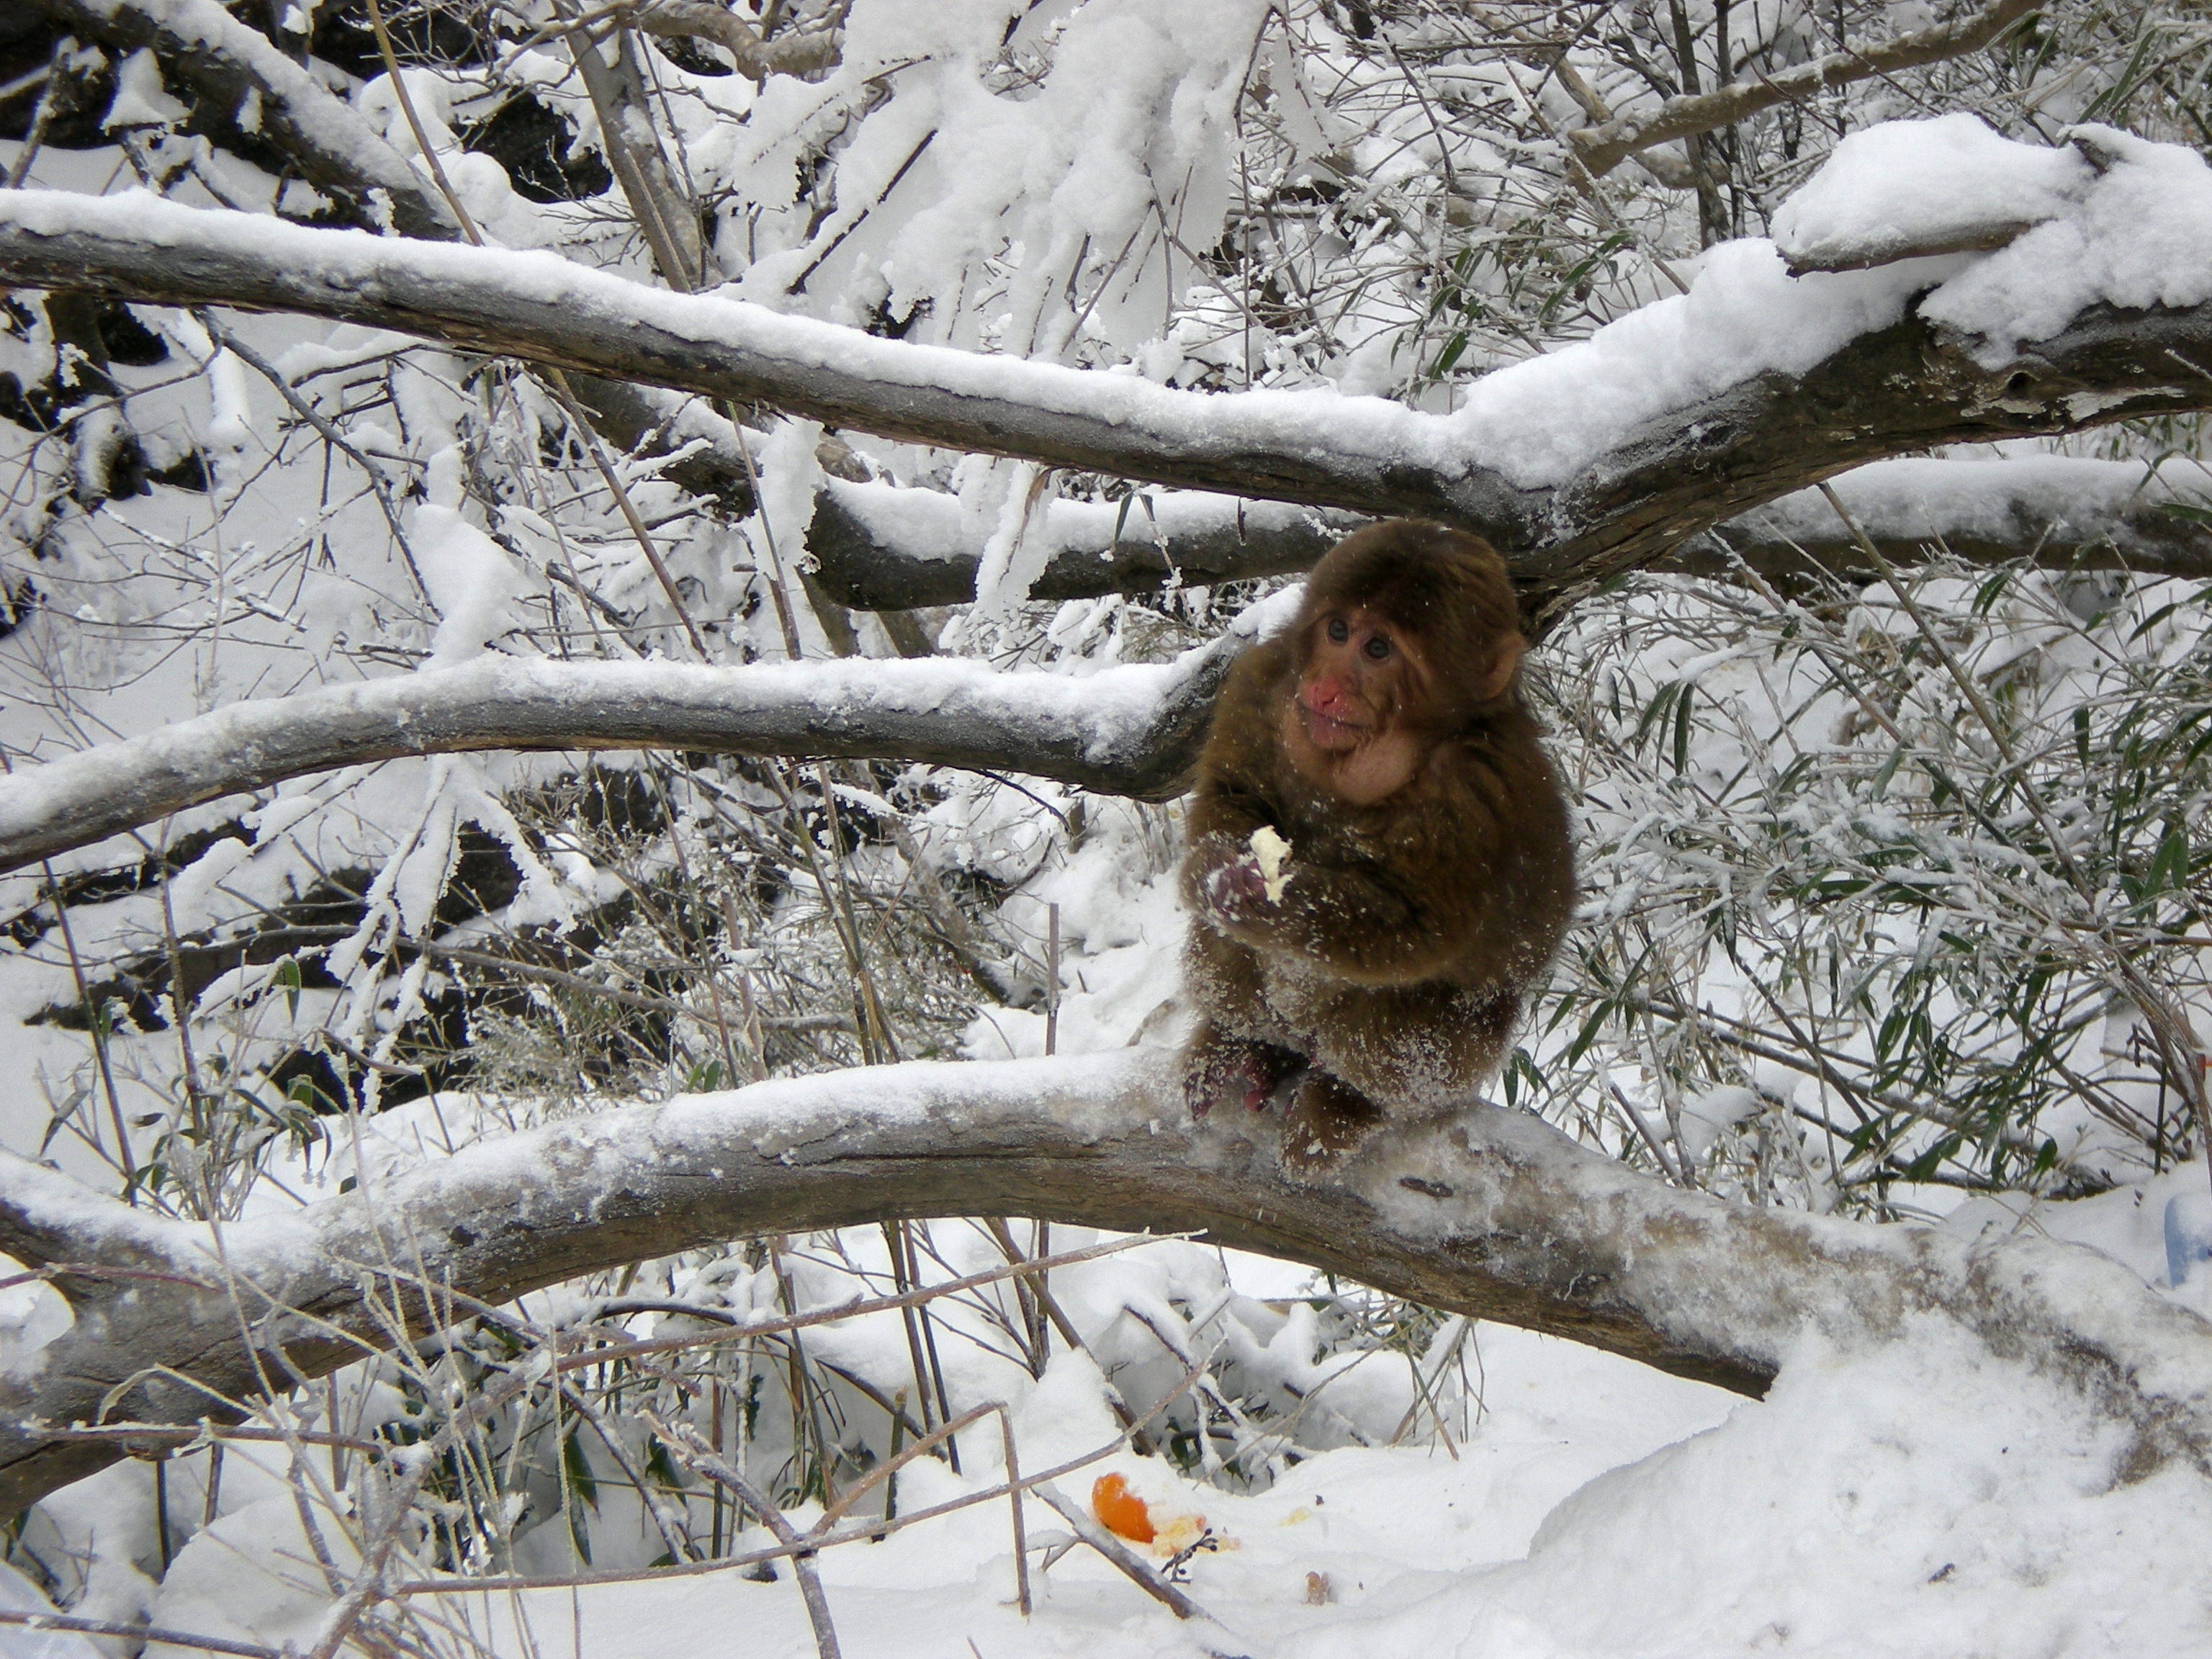
tree, forest, branch, snow, winter, ice, spring, weather, monkey, season, woodland, freezing, woody plant